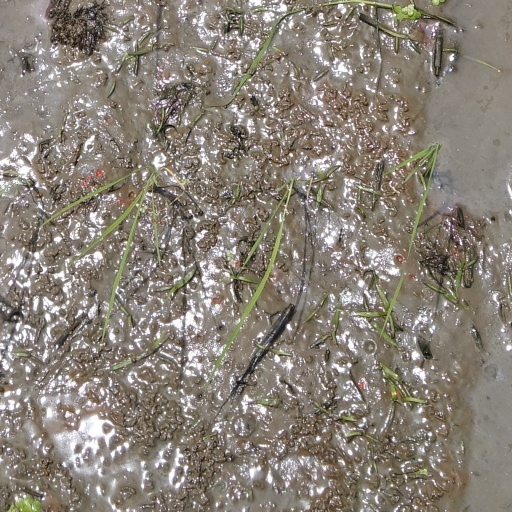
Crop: rice